Rancid (band)

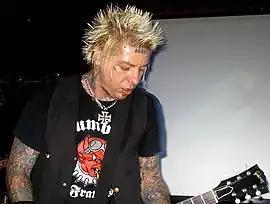
Lars Frederiksen

After two years of touring for "...And Out Come the Wolves", Rancid returned to the studio in 1997 to begin recording its fourth studio album, "Life Won't Wait", which was released on June 30, 1998. The album branched out from Rancid's previous musical styles, and combined punk rock with elements of roots reggae, rockabilly, dub, hip-hop, and funk, drawing comparisons to the Clash's "Sandinista!". Though the album did not achieve the success of "...And Out Come the Wolves", it has since garnered a strong cult following in recent times. In 1999, Rancid decided to end its seven-year relationship with Epitaph and signed with Armstrong's founded Hellcat Records (which is a sub-label of Epitaph).